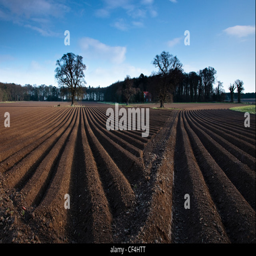
lines of a ploughed field going in different directions